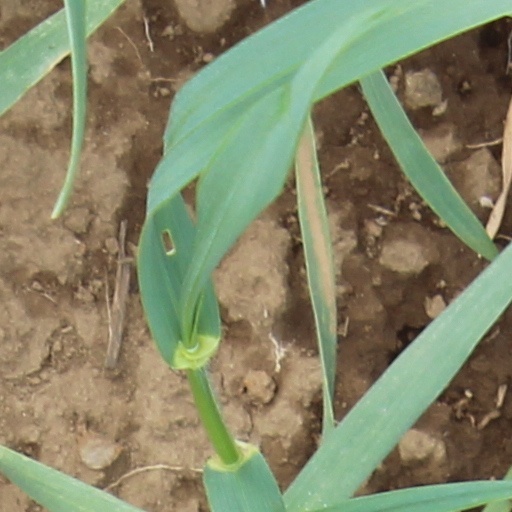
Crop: wheat